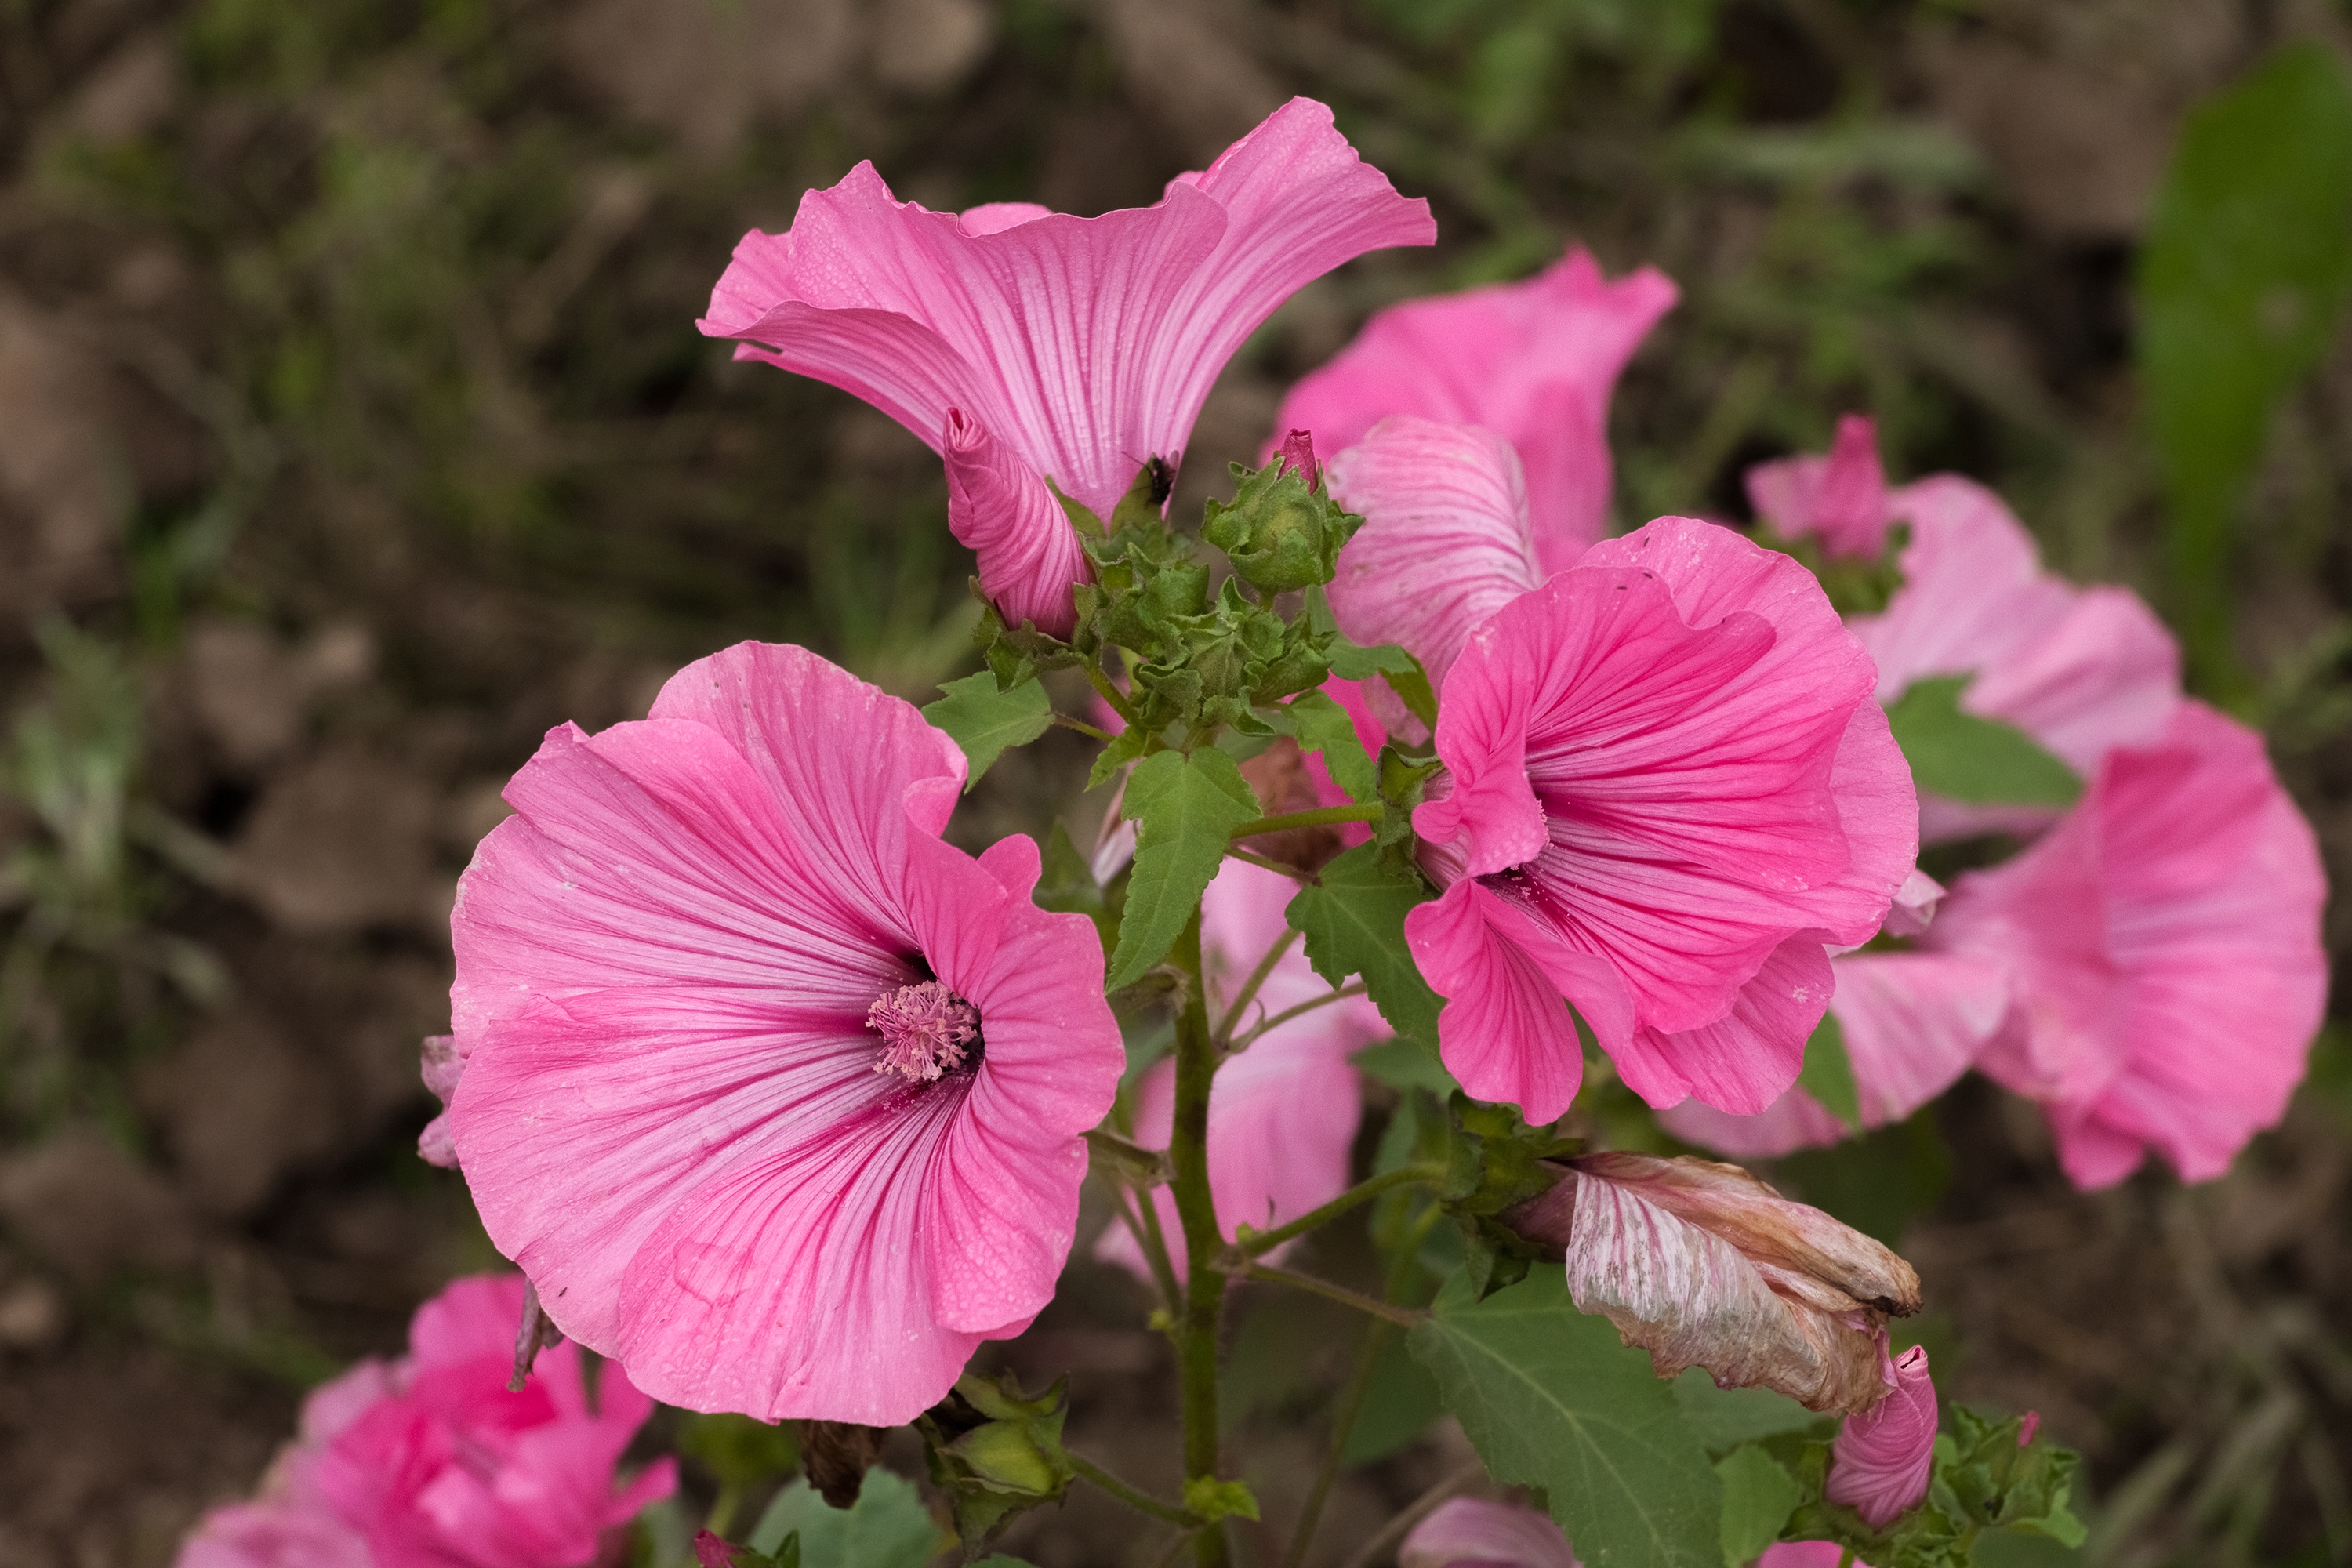
blossom, plant, flower, petal, summer, autumn, botany, pink, flora, wildflower, geranium, malva, dacha, gentle, malvales, hollyhocks, krupnyj plan, flowering plant, lavatera, annual plant, land plant, geraniales